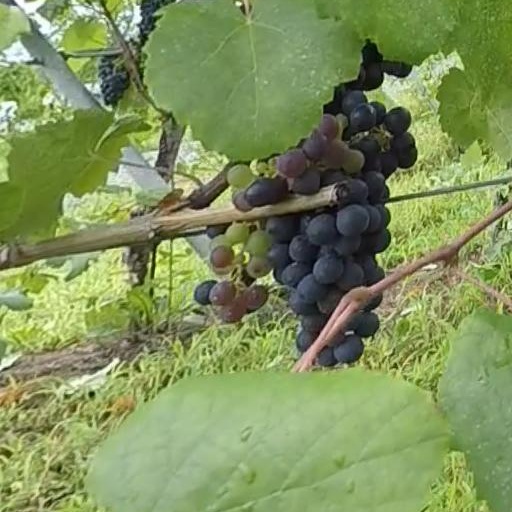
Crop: grape